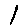
Label: 1